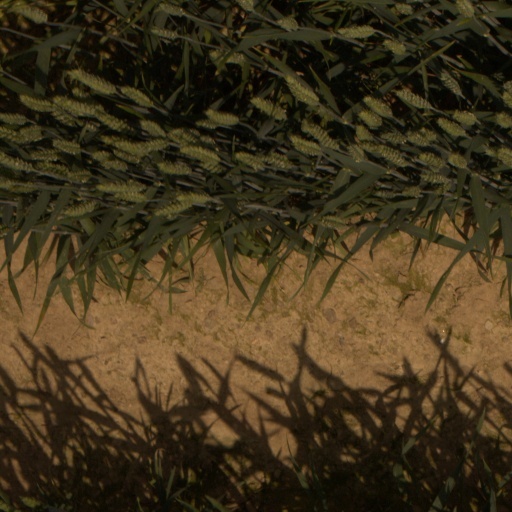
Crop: wheat